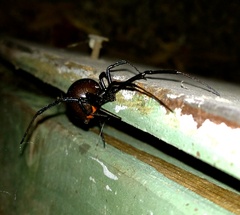
Species: Lactrodectus_hesperus